DXing

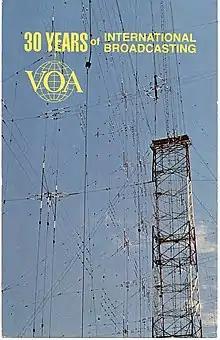
QSL card from Voice of America

A number of DXers collect acknowledgement cards called QSL cards. QSL cards often have a picture and messages indicating their country's culture or technological life on one side, and confirmation of the listeners reception data on the other.